Drew McIntyre

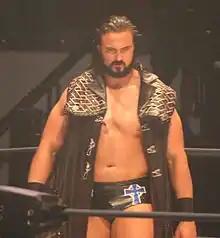
Galloway at Bound for Glory in October 2015

At Royal Rumble on 27 January 2013, McIntyre was eliminated by Chris Jericho in the 30-man Royal Rumble match. On 12 April episode of "SmackDown", in an attempt to make a name for themselves, 3MB tried to attack Triple H, but were attacked themselves by The Shield (Dean Ambrose, Seth Rollins and Roman Reigns). On 15 April episode of "Raw", 3MB called out The Shield, only for Brock Lesnar to come out instead and attack the group. McIntyre made his last appearance on 6 April 2014 at WrestleMania XXX in the André the Giant Memorial Battle Royal, and was released from his WWE contract on 12 June.